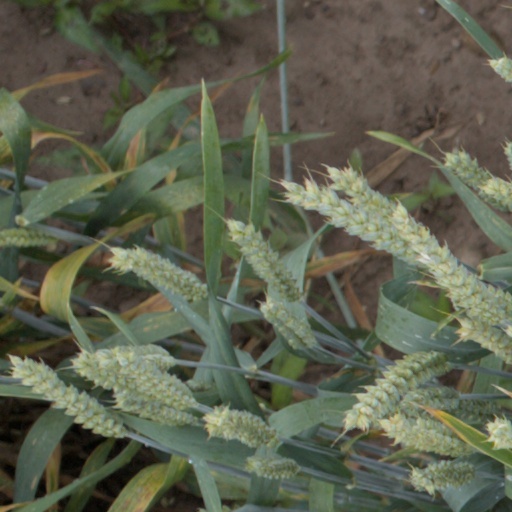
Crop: wheat